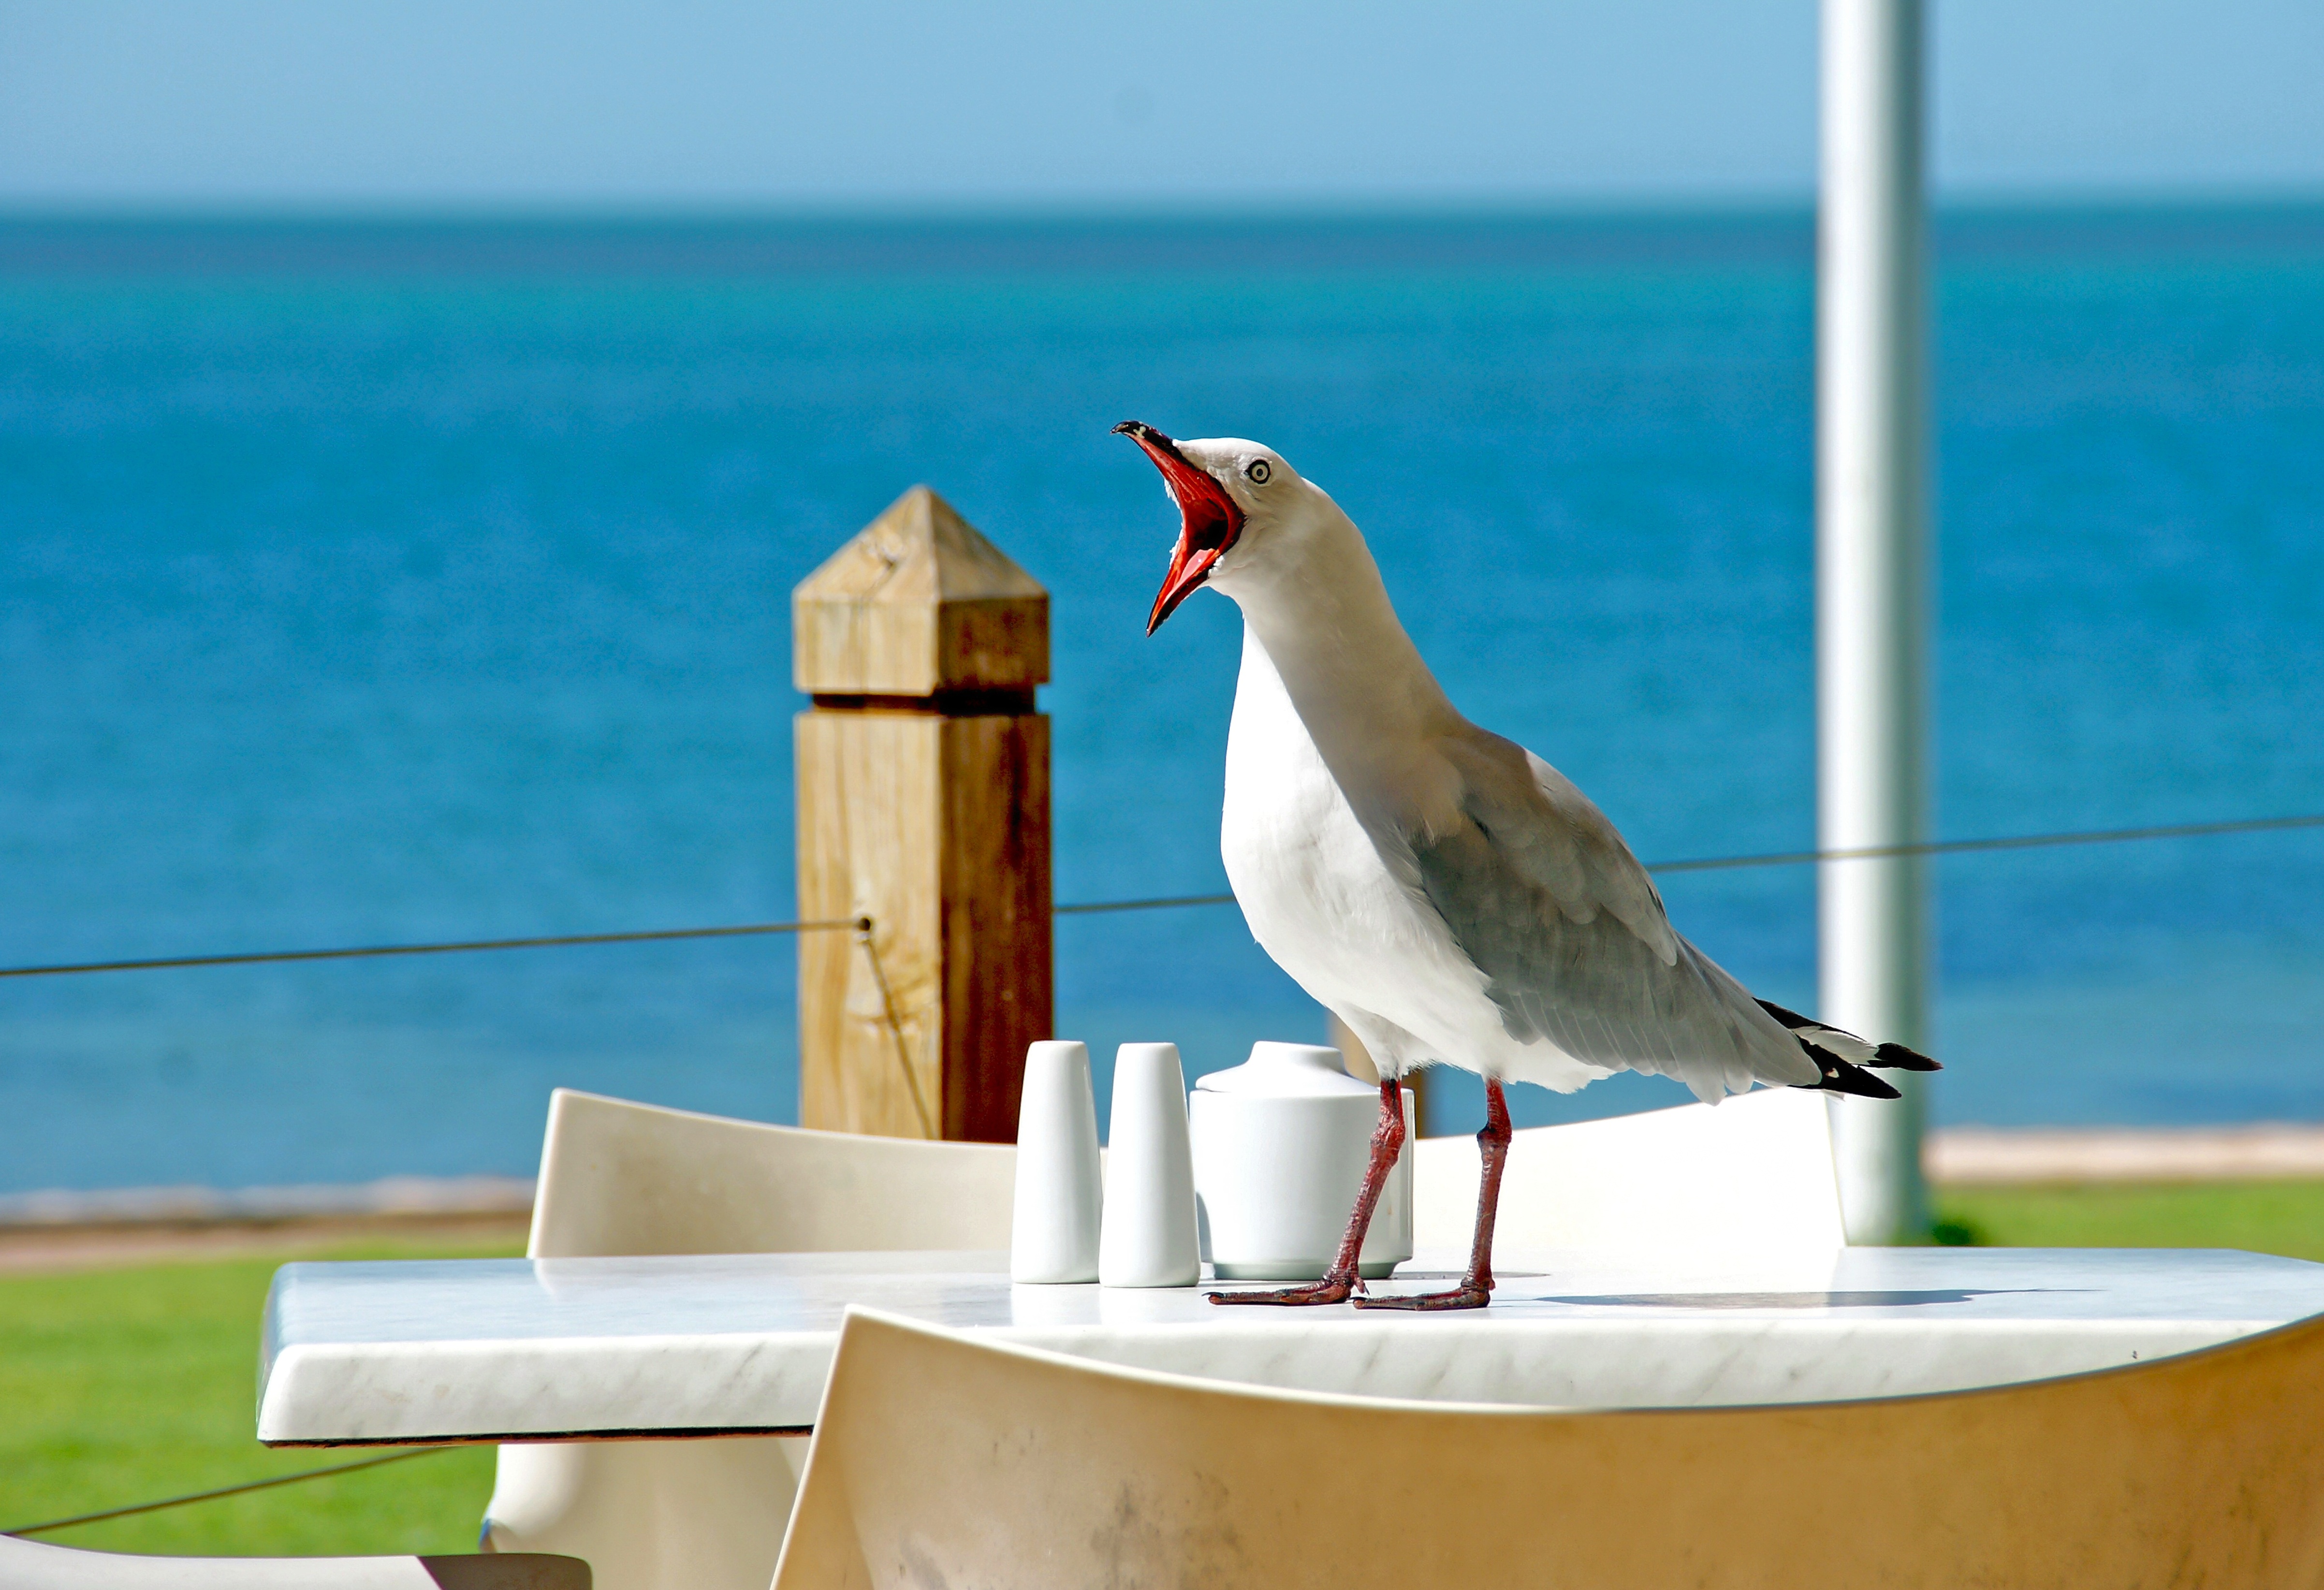
sea, water, nature, bird, wing, sky, white, animal, seabird, seagull, wildlife, wild, standing, gull, beak, blue, feather, vertebrate, charadriiformes